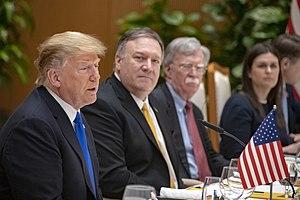
The Room Where It Happened: A White House Memoir est un ouvrage de mémoires écrit en 2020 par l'ancien conseiller à la sécurité nationale John R. Bolton sur son travail en 453 jours au service du président Donald Trump jugé de manière très critique.